Photogrammetry

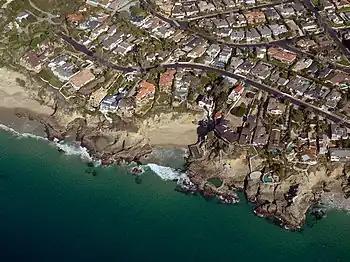
Low altitude aerial photograph for use in photogrammetry. Location: Three Arch Bay, Laguna Beach, California.

Photogrammetry is the science and technology of obtaining reliable information about physical objects and the environment through the process of recording, measuring and interpreting photographic images and patterns of electromagnetic radiant imagery and other phenomena.